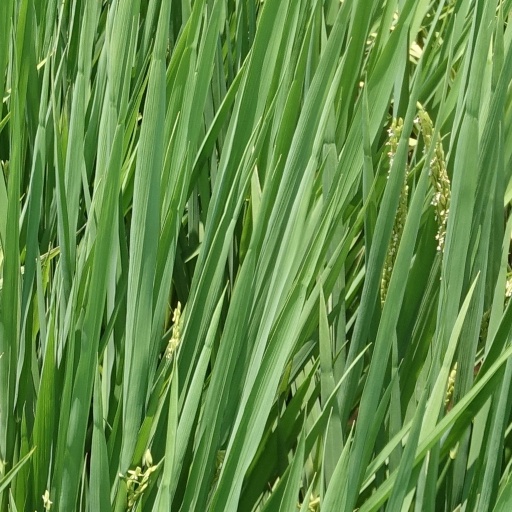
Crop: rice